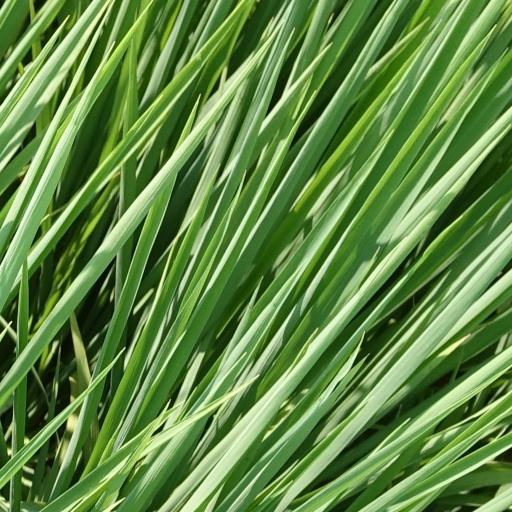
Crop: rice